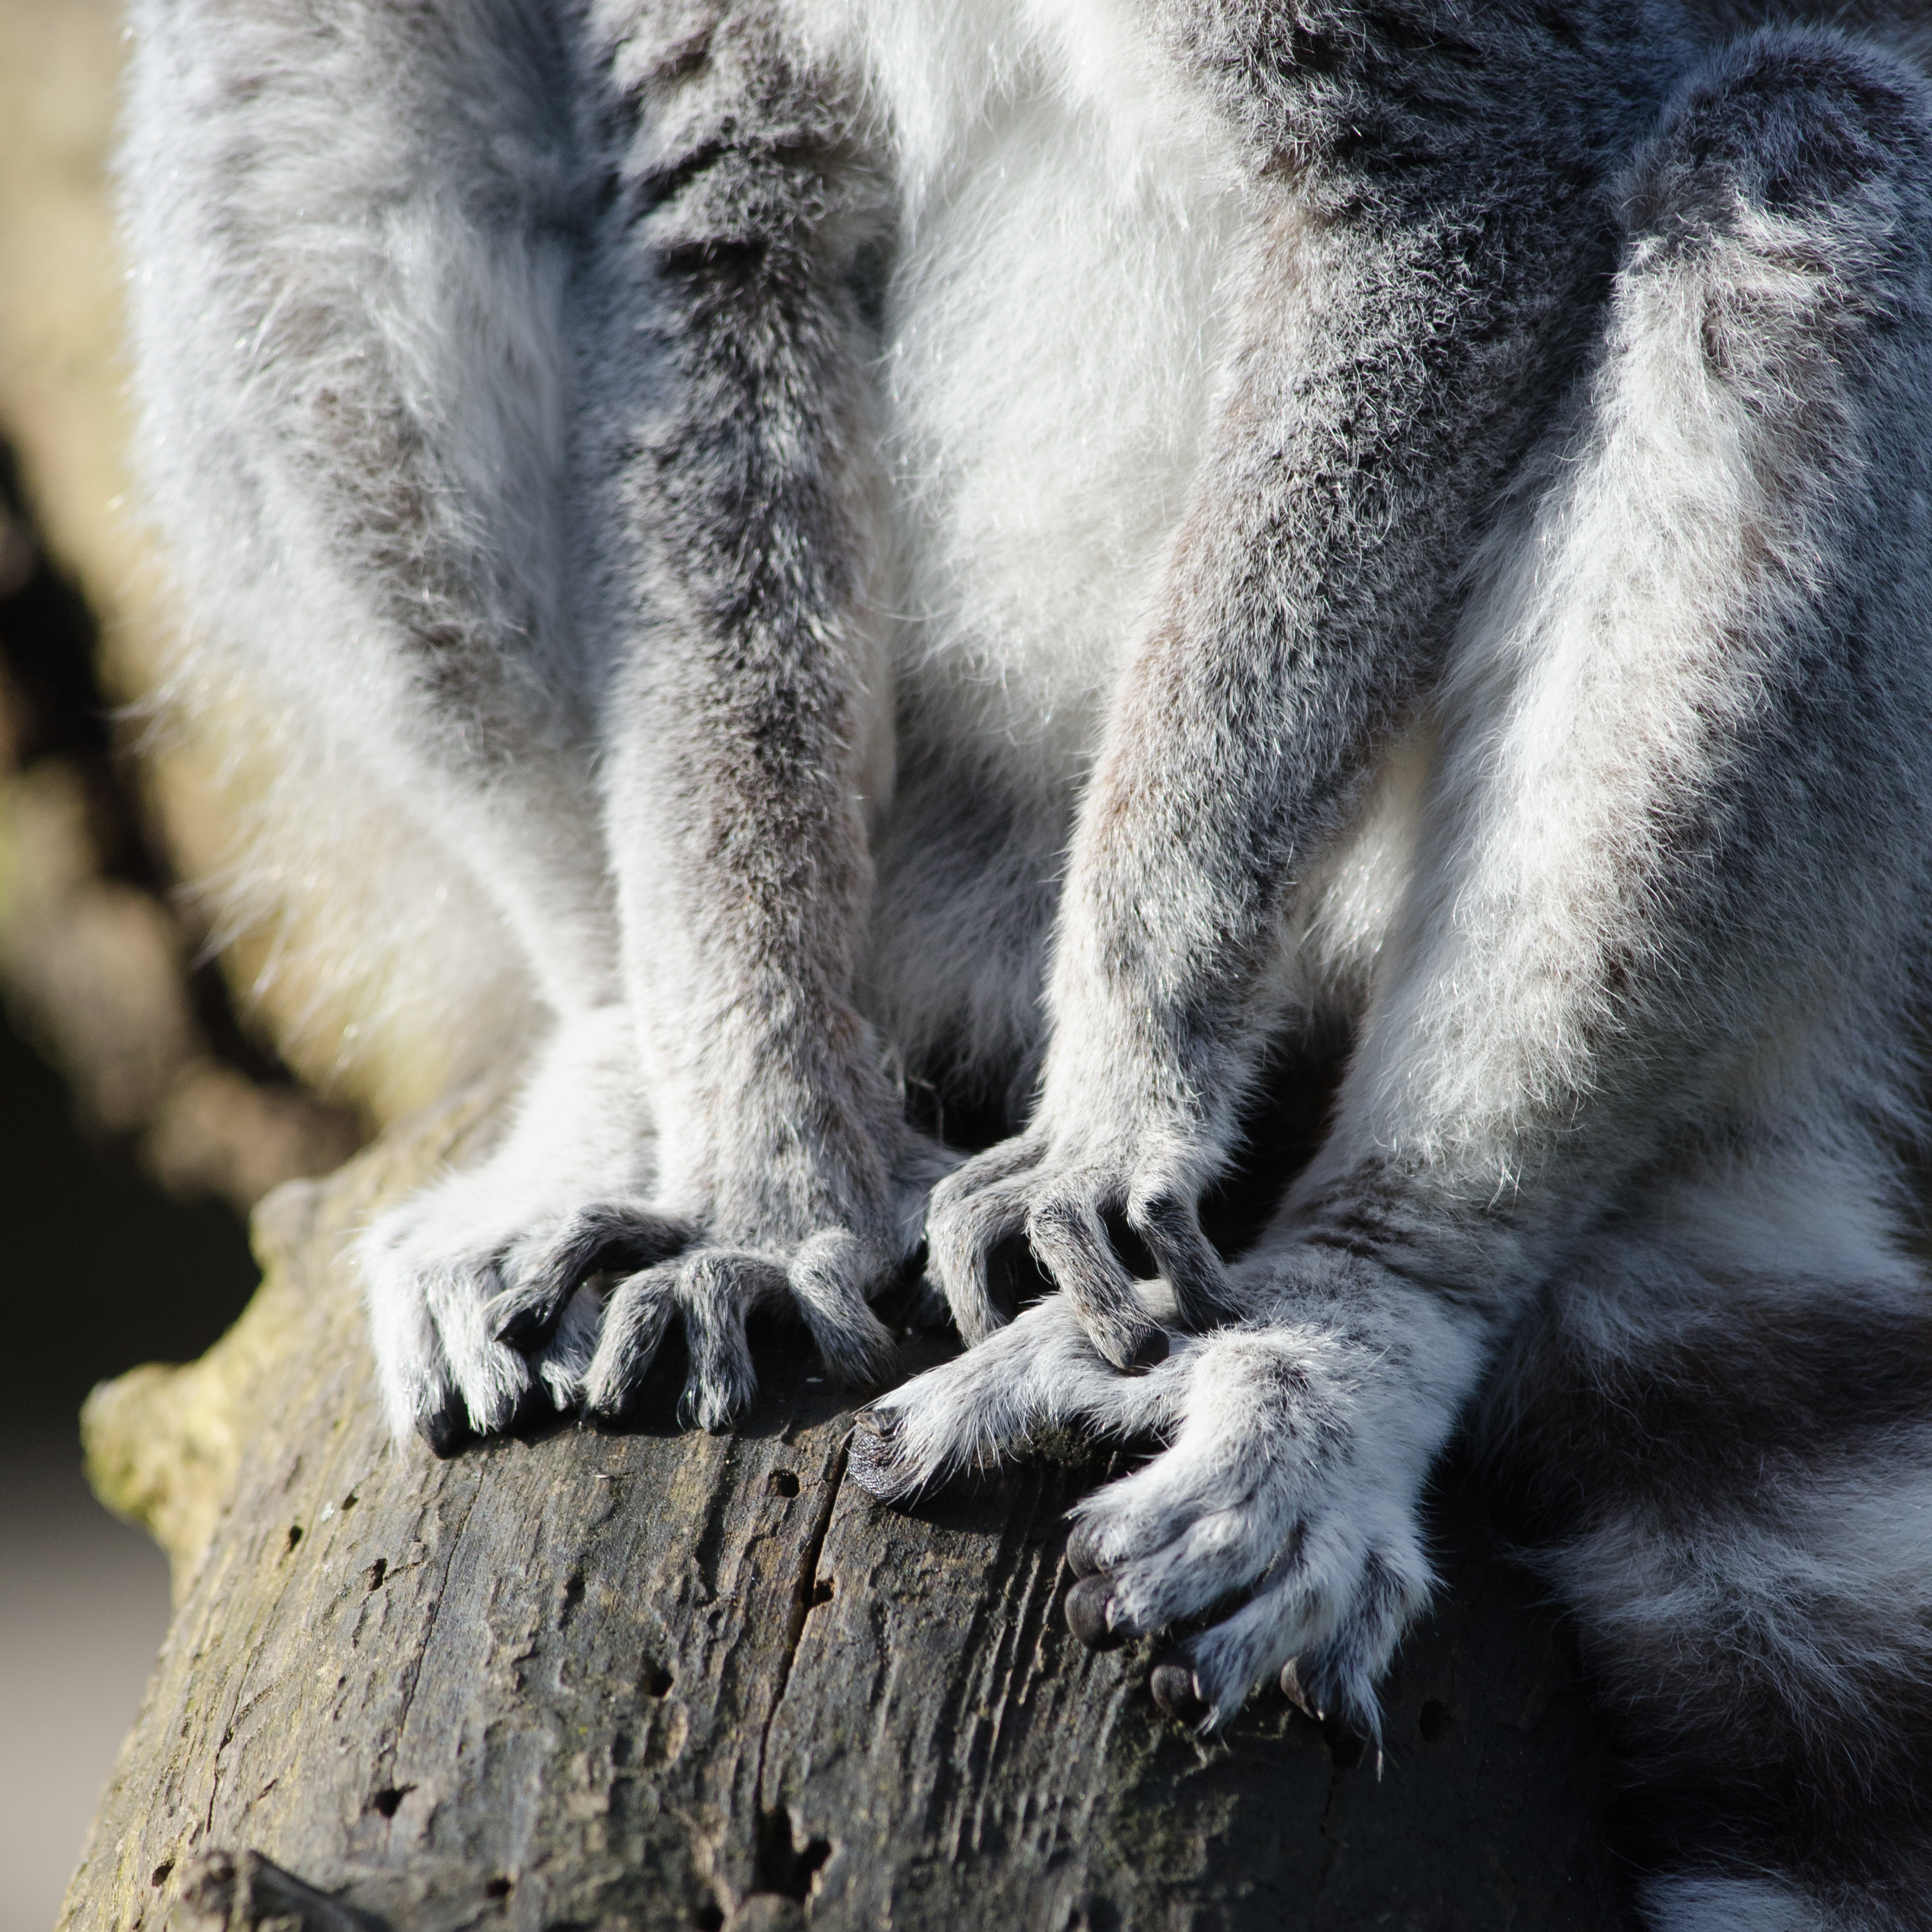
ring, feet, cute, wildlife, zoo, fur, mammal, nikon, fauna, primate, close up, eyes, hands, madagascar, germany, deutschland, adorable, lemur, d7000, niedlich, tierpark, tailed, katta, hnde, fse, madagaskar, lemuren, marsupial, kattas